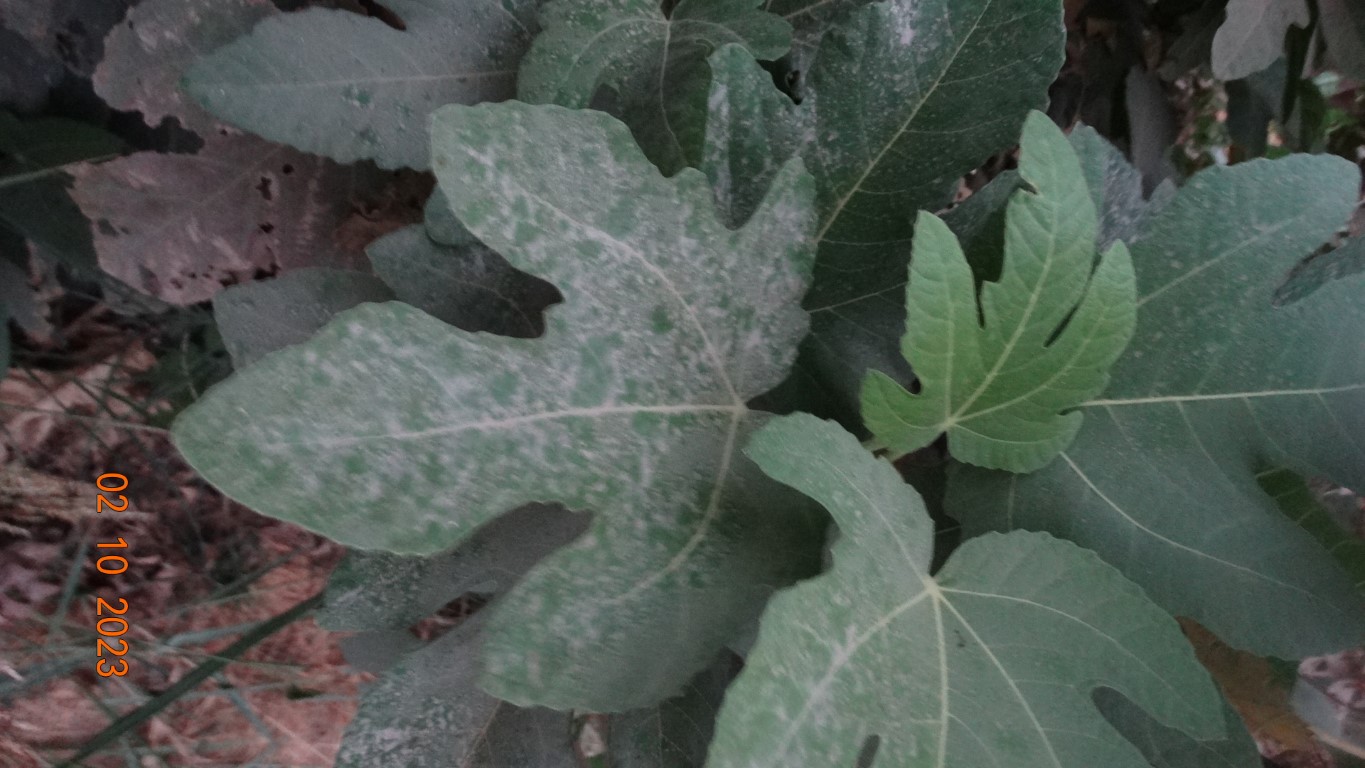
Label: healthy